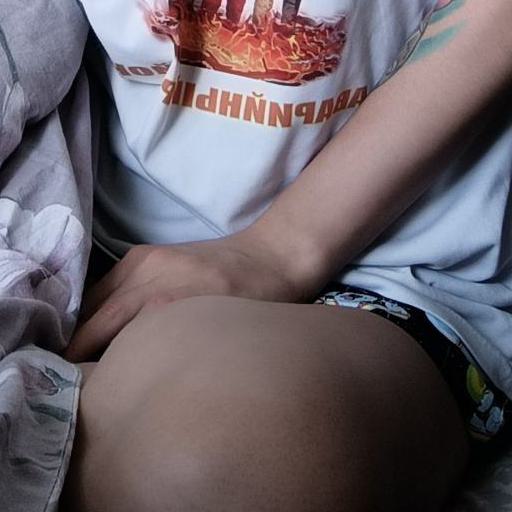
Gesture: no_gesture